Ady Barkan

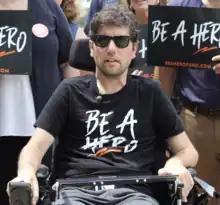
Barkan in 2019

In December 2017, Barkan engaged Republican U.S. Senator Jeff Flake of Arizona about Flake's impending vote on the proposed tax cuts, an exchange captured on video by another activist, Liz Jaff, when they were on the same cross-country flight. Barkan pressed Flake on the PAYGO cuts to Medicare, Medicaid and Social Security that such large tax cuts would trigger, endangering programs that Barkan's disease meant his survival would soon depend on. He pleaded with Flake to "be an American hero" and vote against the tax cuts to ensure that patients like Barkan would not lose access, for instance, to the ventilator Barkan would eventually need to be able to breathe. Flake voted for the cuts. Following that encounter, Barkan developed the Be a Hero campaign that supports a range of progressive causes and candidates.